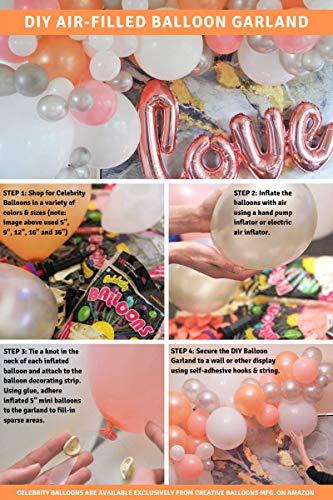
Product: Creative Balloons 12" Latex Balloons - Pack of 144 Piece - Pastel Aqua
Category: Home & Kitchen | Event & Party Supplies | Decorations | Balloons
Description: Value size includes 144 pcs latex balloons.
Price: $10.99
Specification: ProductDimensions:12x2x8inches|ItemWeight:12ounces|ShippingWeight:12ounces(Viewshippingratesandpolicies)|DomesticShipping:ItemcanbeshippedwithinU.S.|InternationalShipping:ThisitemcanbeshippedtoselectcountriesoutsideoftheU.S.LearnMore|ASIN:B0032JWHG6|Itemmodelnumber:12PAQ|Manufacturerrecommendedage:8yearsandup